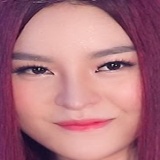
ca sĩ Saka Trương Tuyền